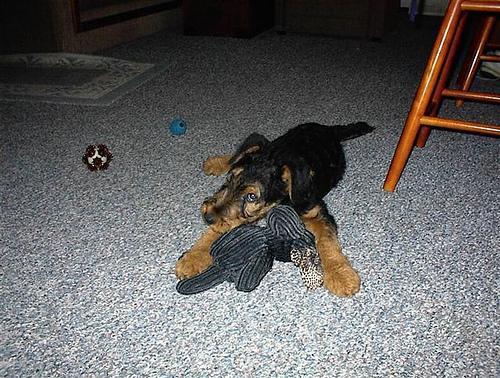
Airedale